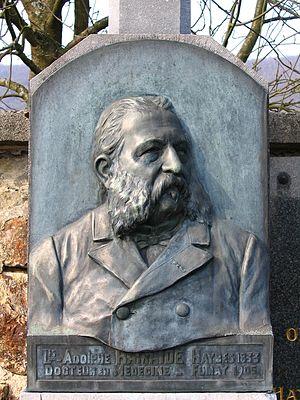
Haybes est une commune française, située dans le département des Ardennes en région Grand Est.
Louis Adolphe Hamaide est un des premiers médecins français à avoir étudié, dans les détails, les symptômes de la maladie des ardoisiers, que le docteur Debieuvre appellera, dans sa thèse soutenue au lendemain de la Seconde Guerre mondiale, la schistose.